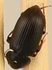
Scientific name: Discoderus parallelus
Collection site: Central Plains Experimental Range NEON (CPER), plot CPER_003